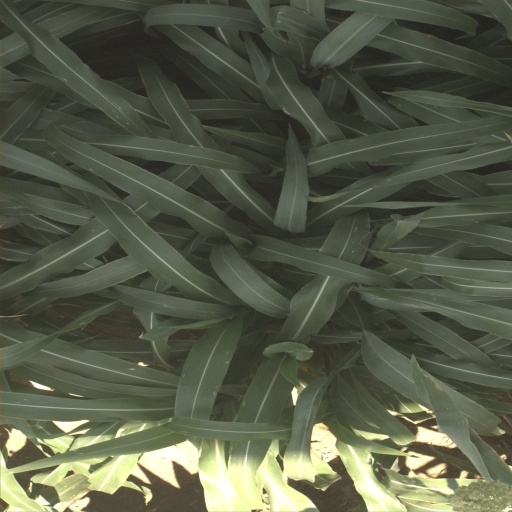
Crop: sorghum